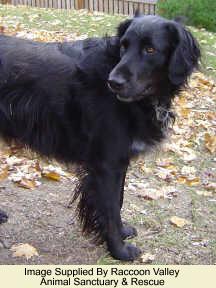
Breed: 206-n000047-flat_coated_retriever